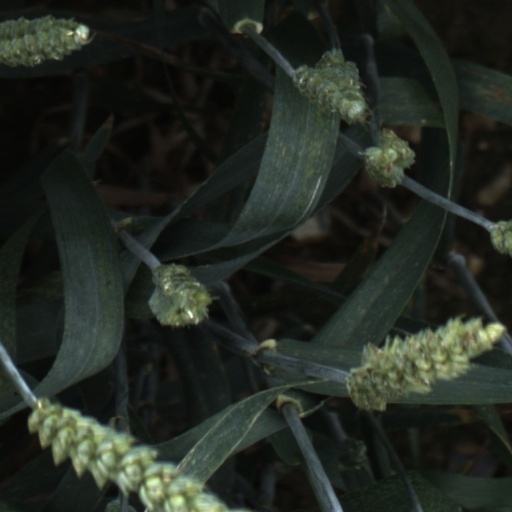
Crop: wheat